Bellevue Manufacturing Company

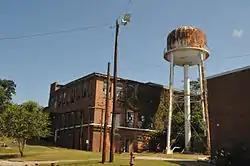
Bellevue Manufacturing Company, March 2007

Bellevue Manufacturing Company is a historic textile mill complex located at Hillsborough, Orange County, North Carolina. The main mill was built about 1909, and is a two-story, side-gabled brick building, with a one-story boiler room and engine room wing. It is representative of slow-burn heavy timber construction. A one-story brick weaving room with monitor roof was built parallel to the main mill in 1920. In 1923, the wing was raised to two stories and an addition built to connect to the weaving room forming a U-shaped complex. The center of the "U" was filled in during the 1960s. Also in 1923, a separate two-story cloth building was constructed.